Star Wars: Scoundrels

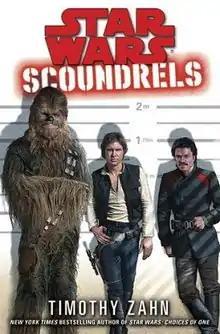

Star Wars: Scoundrels is a "Star Wars" novel written by Timothy Zahn, released by Del Rey Books on December 26, 2012. It is set just after the events of the originating 1977 film "Star Wars: A New Hope" and features Han Solo, Chewbacca, and Lando Calrissian.